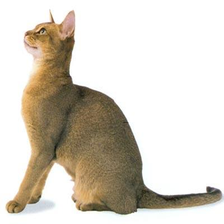
Species: cat
Breed: Abyssinian